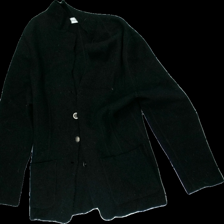
View: front
Type: Jacket
Category: Ladies
Brand: Not in the list
Brand text on label: pret a porter
Colors: Black
Material: 100% wool
Cut: Regular
Size: M
Season: Spring
Damage location: middle right
Damage 2 location: middle center
Damage 3 location: middle center
Price range: <50
Recommended usage: Export
Description: svart jacka, mycket hårig, saknas en knapp